Burro percherón
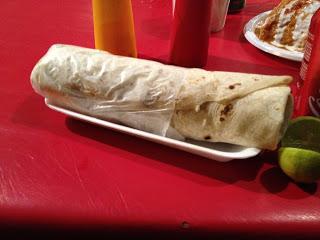
Also known as:
es - Spanish: Burro percherón
jv - Javanese: Burro percherón
Category: bread (wrap, flatbread)
Cuisine: Mexican
Associated cuisines: Mexican
Area: Sonora
Countries: Mexico
Region: Central America, , , ,
This dish is a variation of classic burrito, which traditionally prepared with grilled or charcoal-roasted meat, avocado, cheese, and tomatoes (although variants exist in each restaurant).